Church of São Pedro de Rubiães

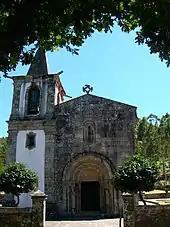
The front façade of the Romanesque Church of São Pedro, showing the mixture of medieval and Romanesque elements

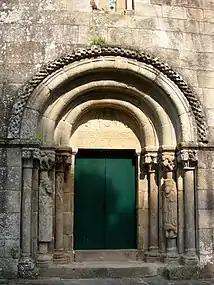
Detail of the portico, showing the decorated capitals, tympanum and lintel

Inscribed on the entrance lintel was the date 1295, and is assumed to be the date of the church's completion.